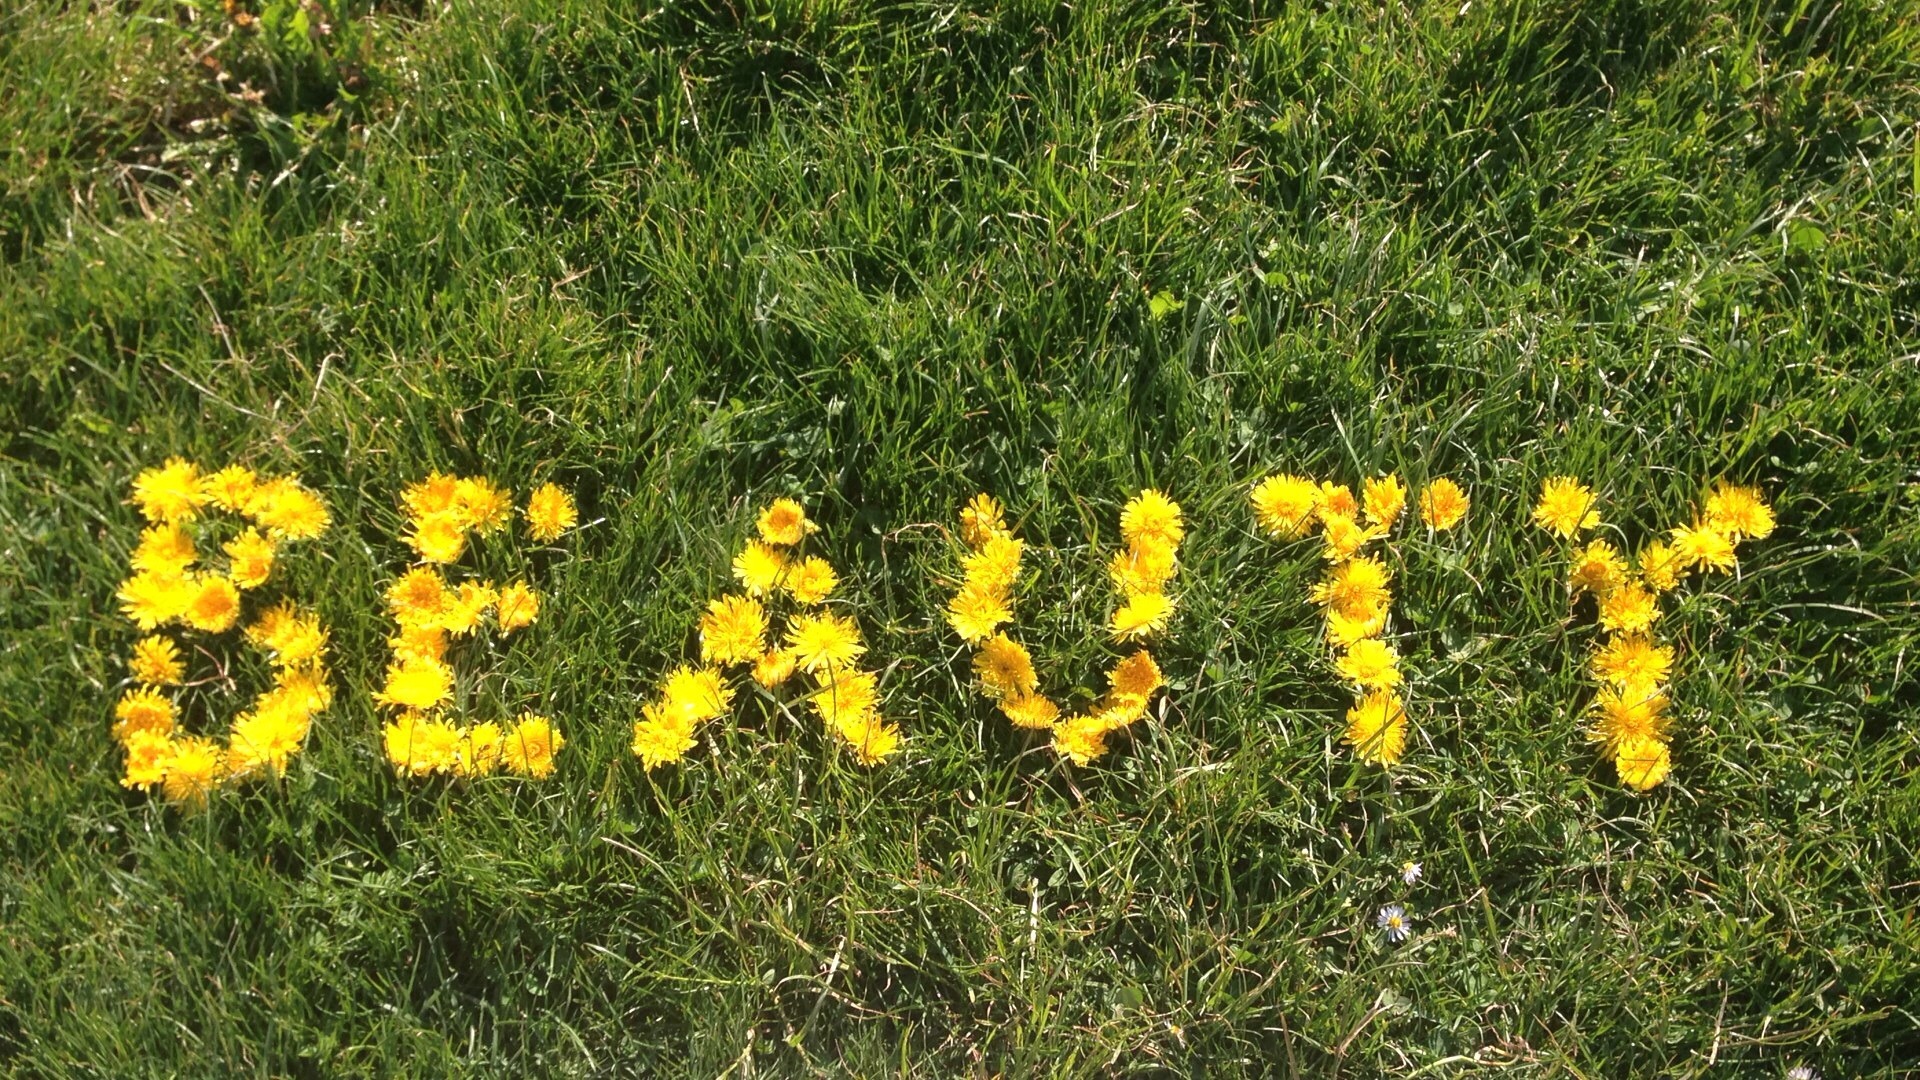
nature, grass, blossom, plant, field, lawn, meadow, prairie, flower, bloom, summer, green, botany, yellow, garden, close, flora, wildflower, pointed flower, shrub, swiss, beauty, rush, cosmetics, summer meadow, flowering plant, daisy family, annual plant, grass family, land plant, intobeauty